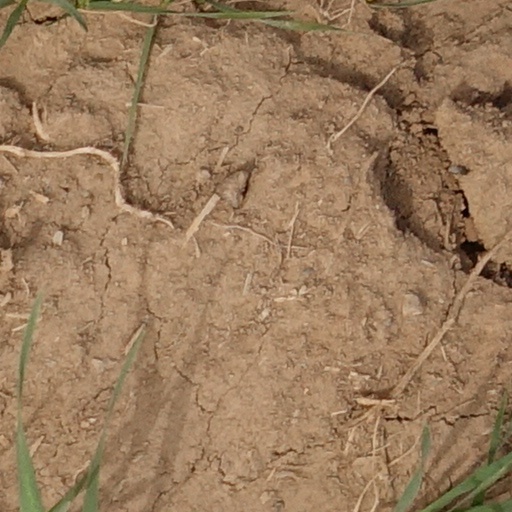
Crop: wheat